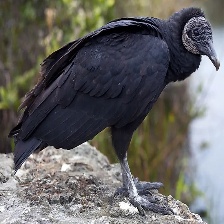
Species: BLACK VULTURE
Scientific name: CORAGYPS ATRATUS
ImageNet parent category: vulture